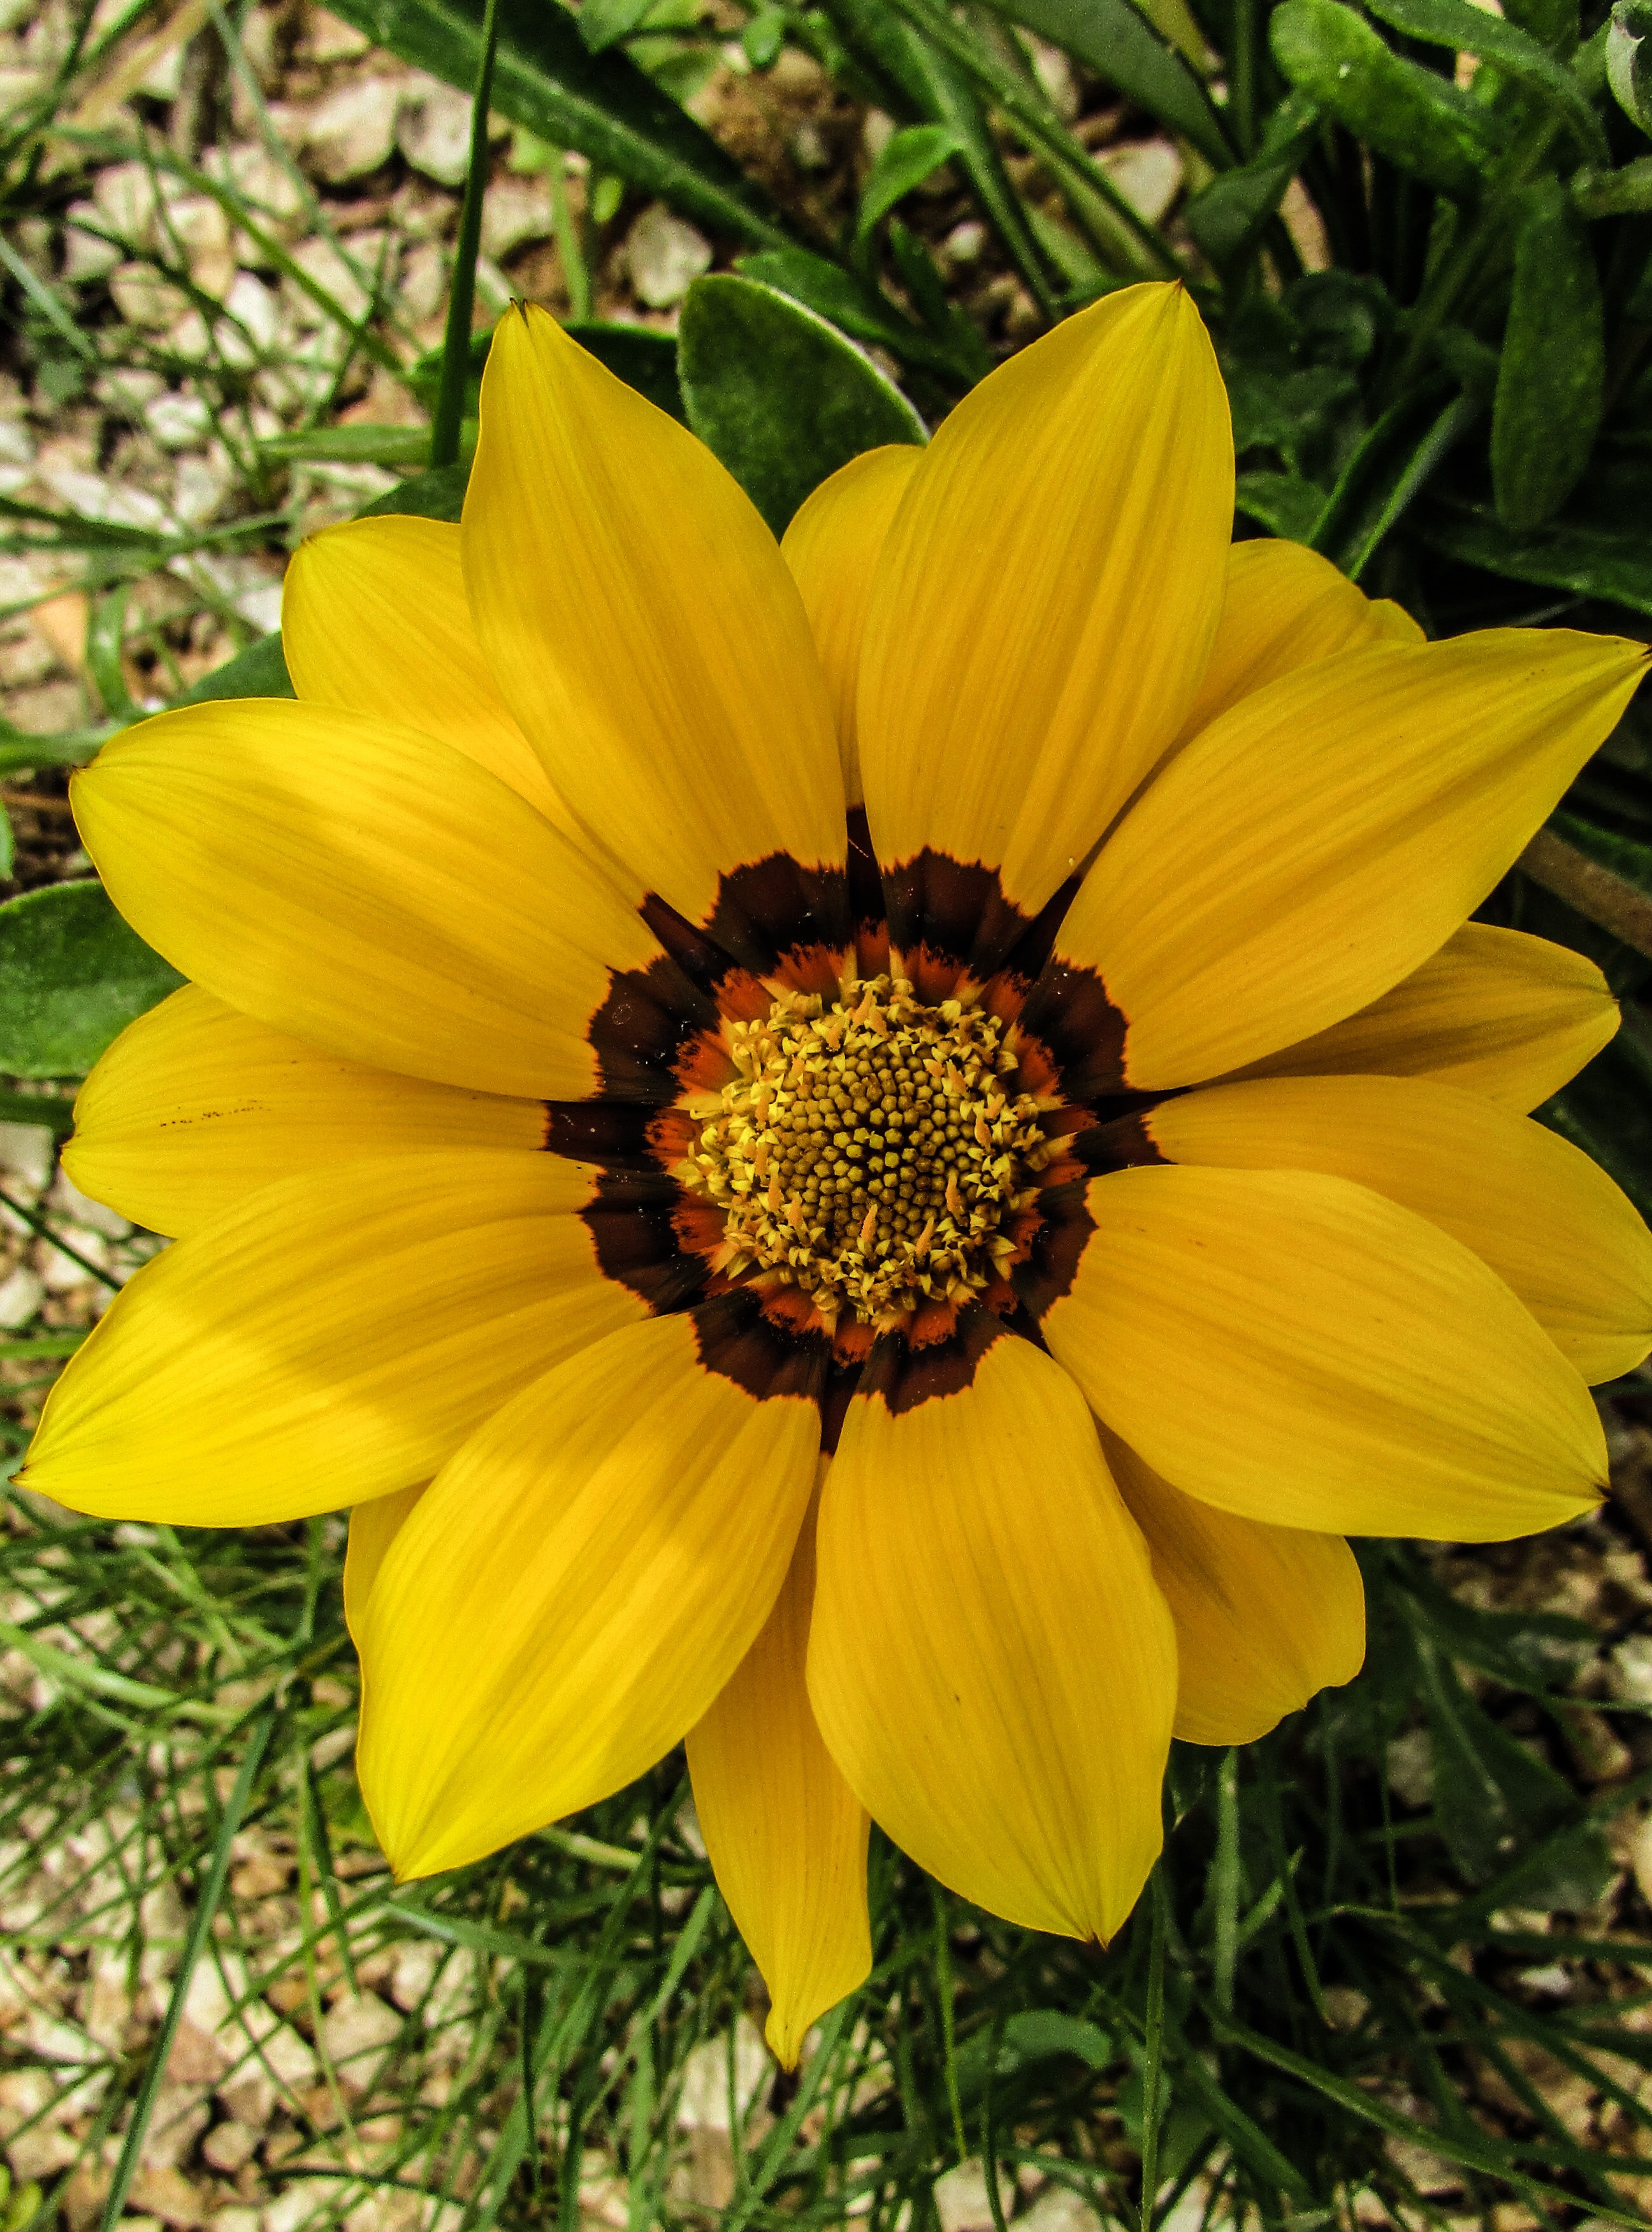
nature, plant, field, flower, petal, spring, herb, botany, yellow, garden, flora, wildflower, cyprus, macro photography, flowering plant, daisy family, protaras, land plant